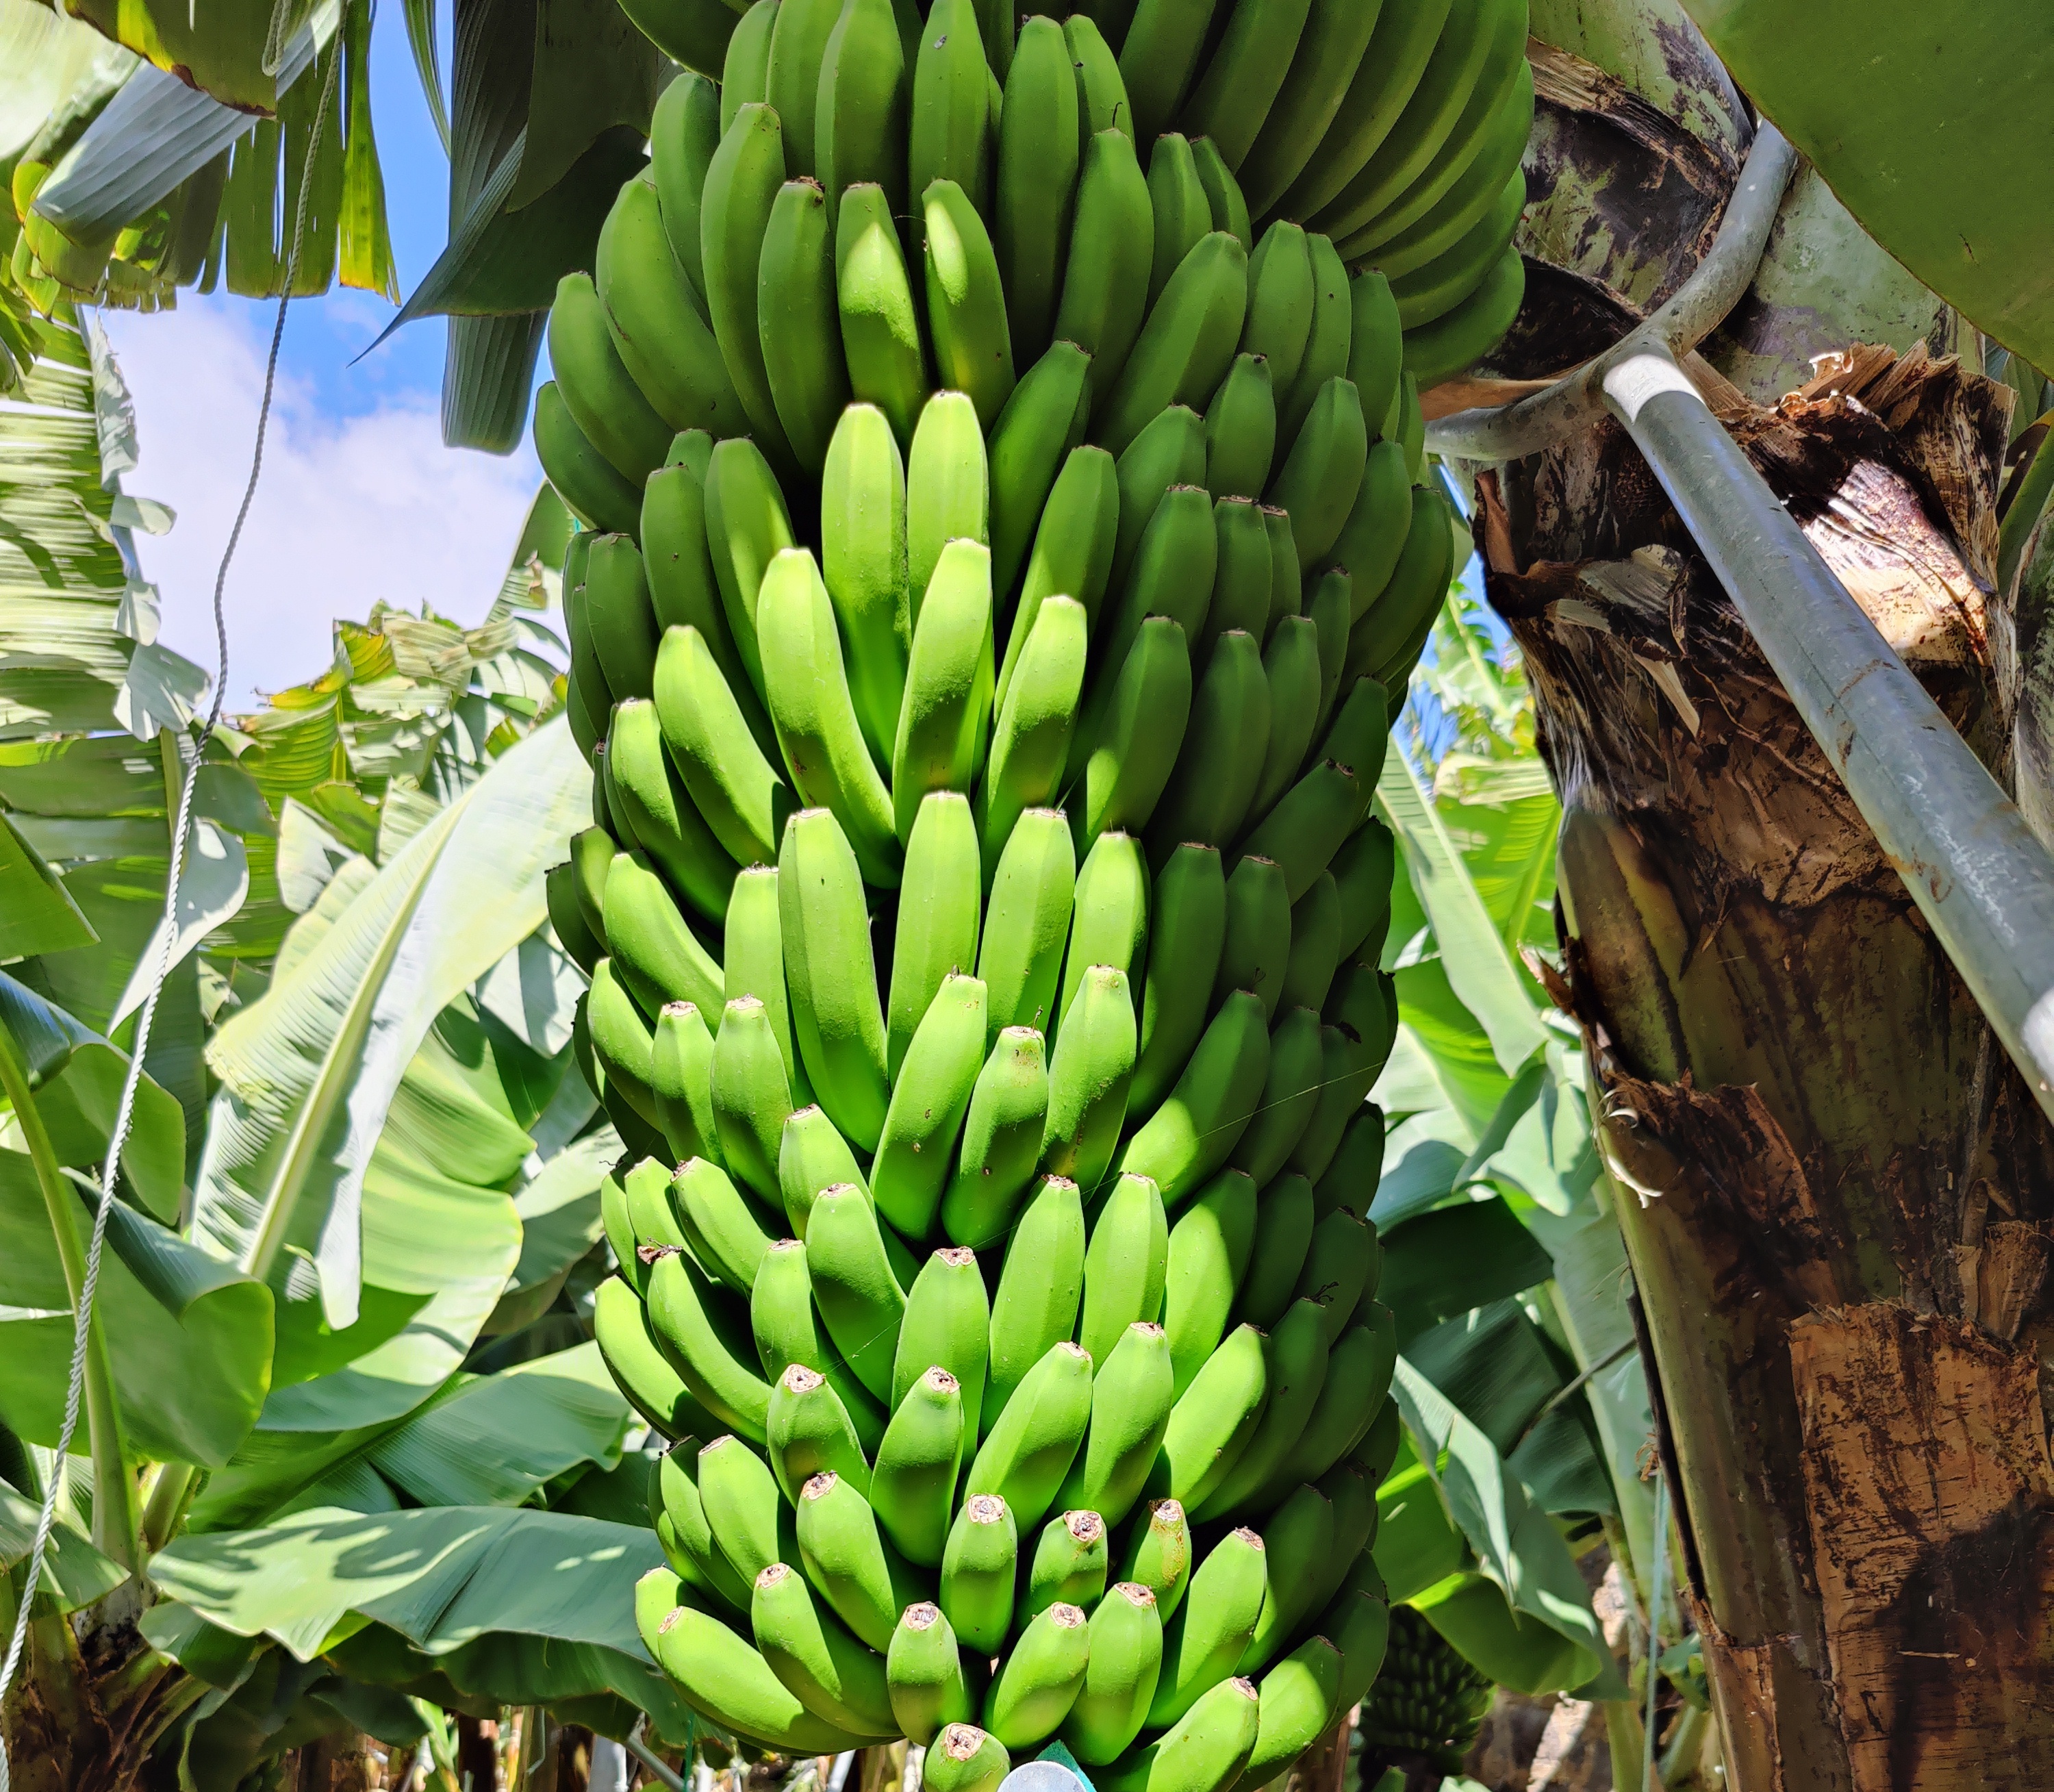
Label: Keep